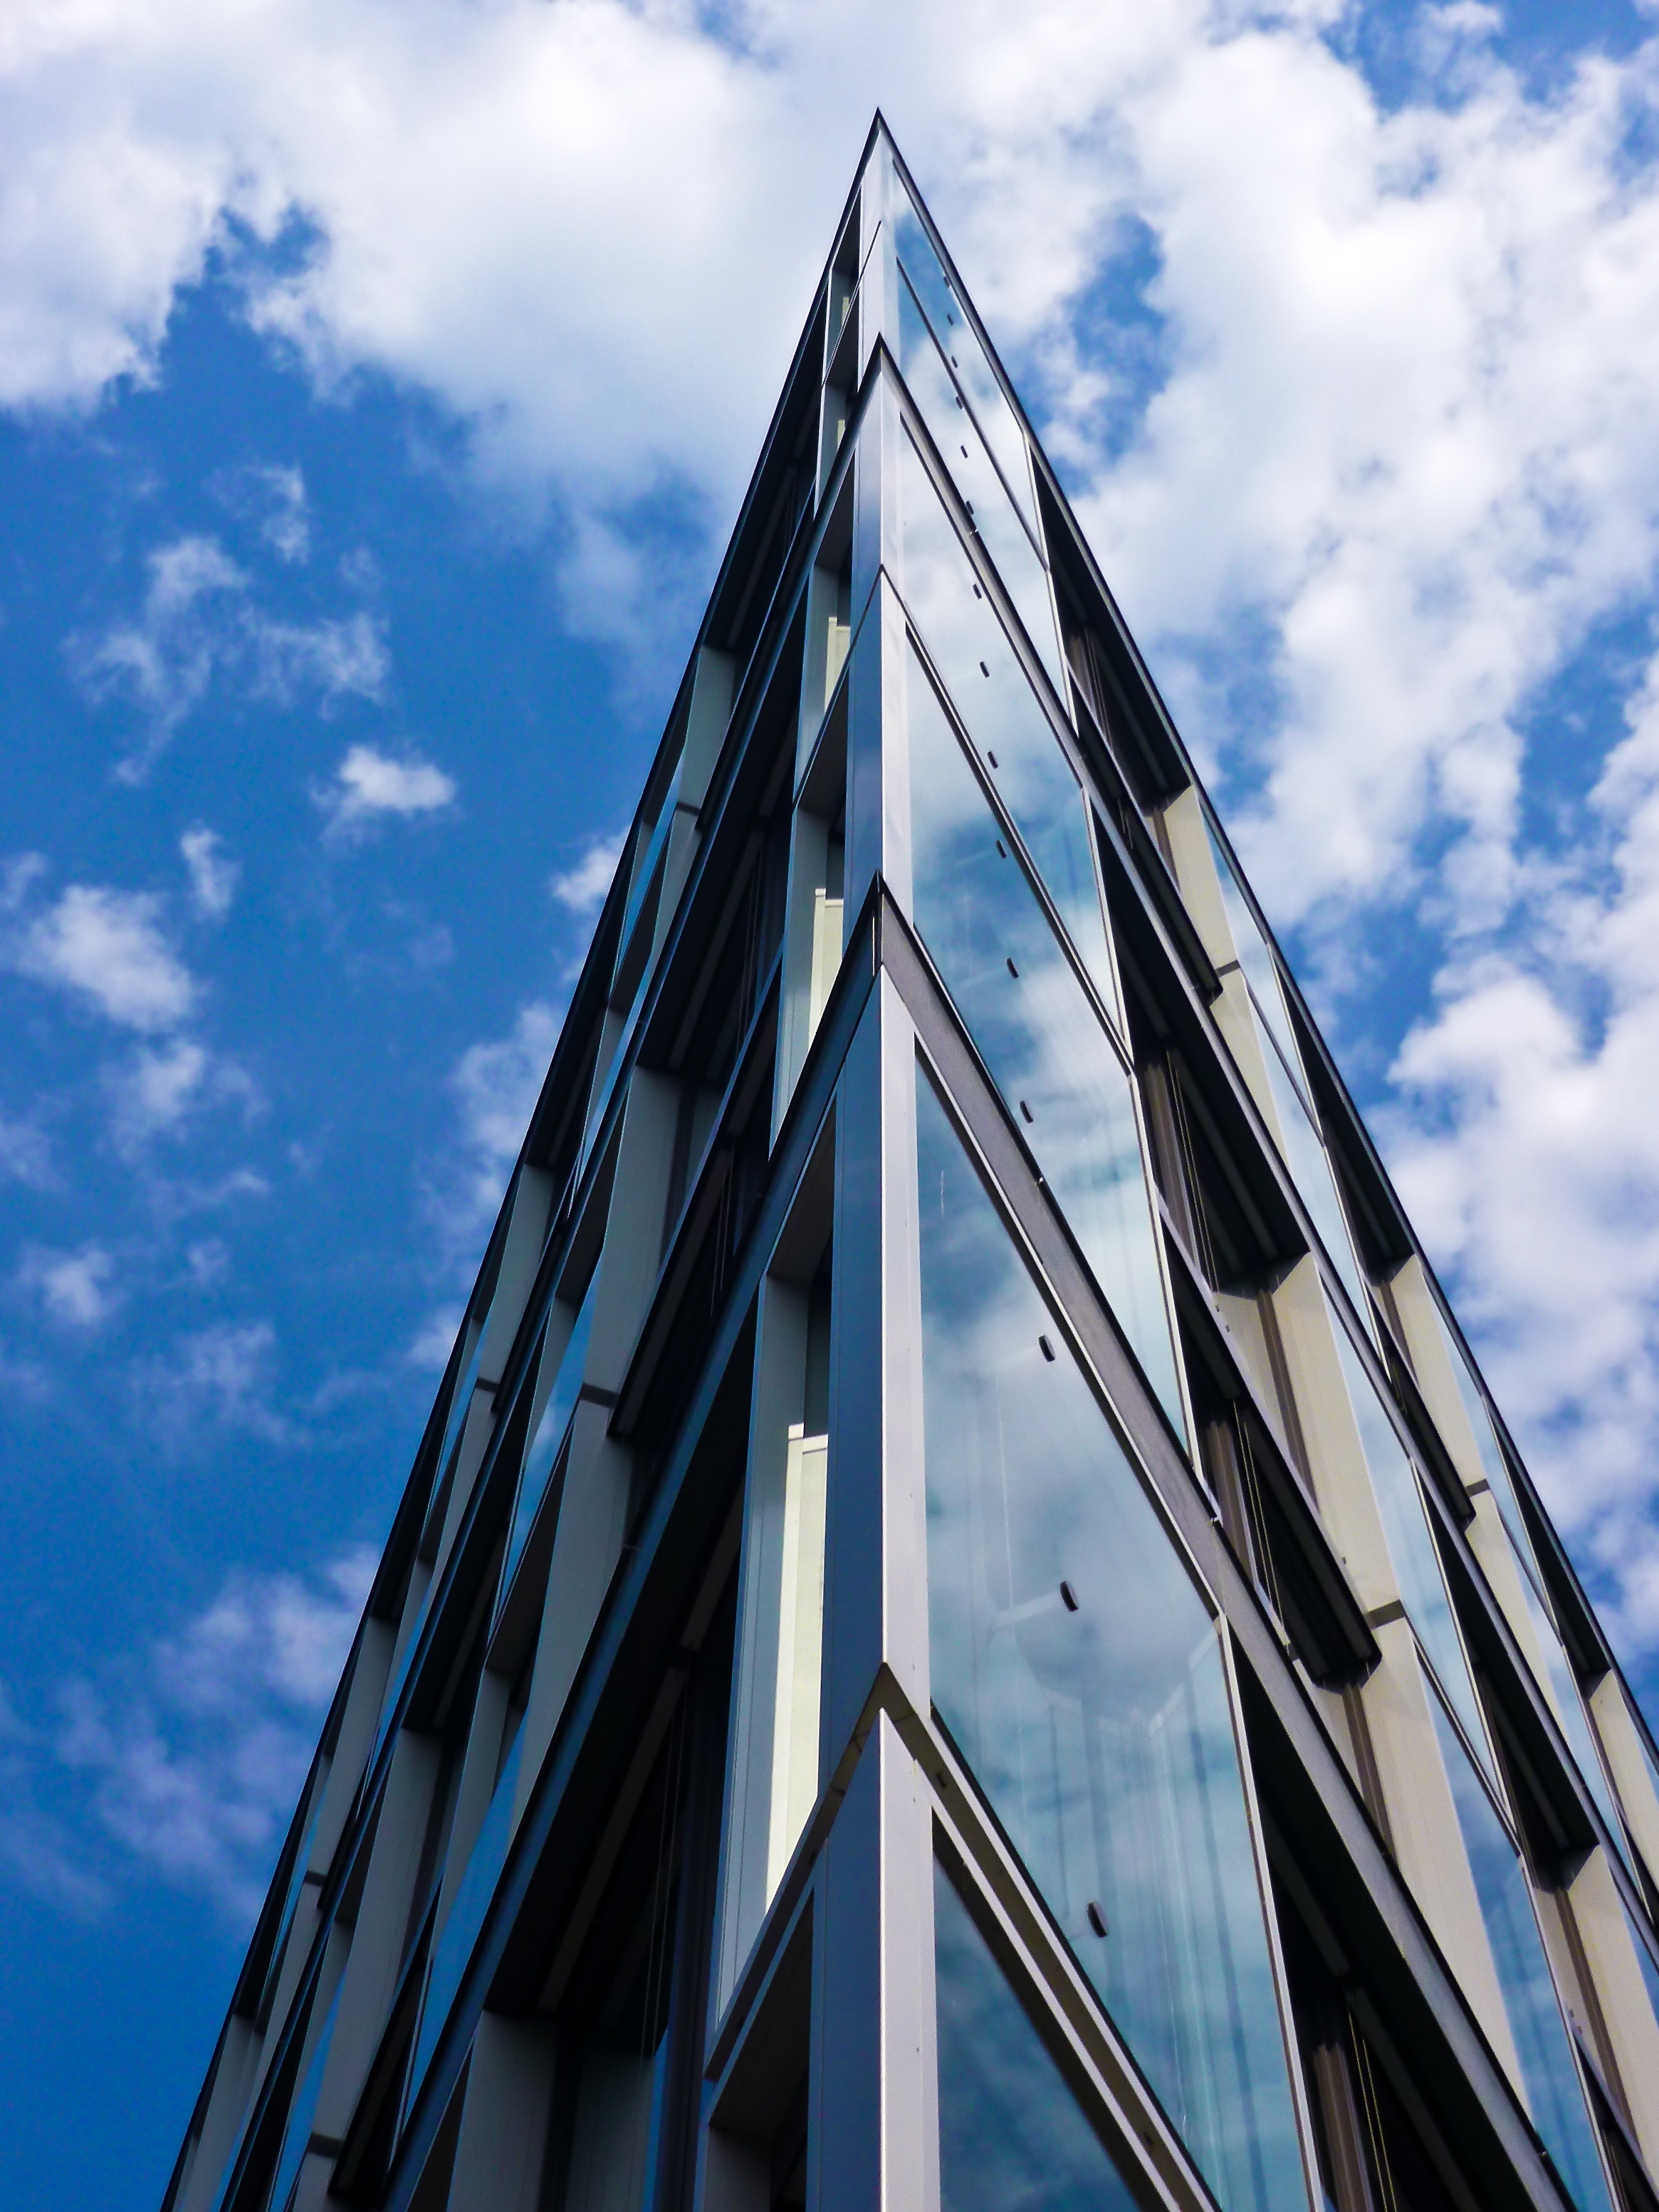
architecture, sky, building, skyscraper, line, reflection, tower, mast, landmark, facade, blue, modern, tower block, clouds, spire, steeple, shape, mirroring, bluish, low angle shot, dusseldorf